Shebaa Farms

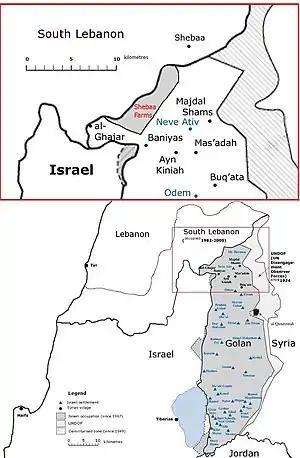
Map showing the location of the Shebaa Farms

The Shebaa Farms, also spelled Sheba'a Farms ('; "Havot Sheba‘a)," also known as Mount Dov, is a strip of land on the Lebanese–Syrian border that is currently occupied by Israel. Lebanon claims the Shebaa Farms as its own territory, and Syria agrees with this position. Israel claims it is part of the Golan Heights, Syrian territory that it has occupied since 1967 and effectively annexed in 1981. This dispute plays a significant role in contemporary Israel–Lebanon relations.